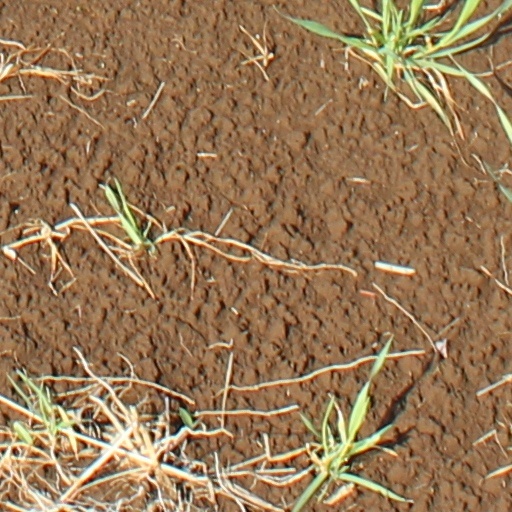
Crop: wheat